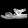
Label: Sandal